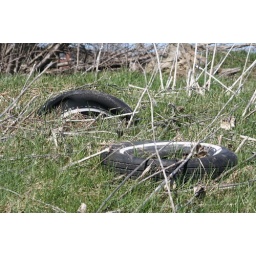
Tires on rock hill in middle of field.